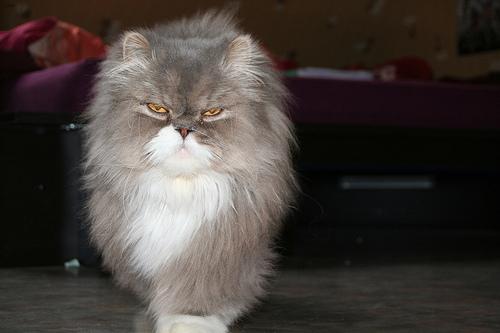
Breed: Persian